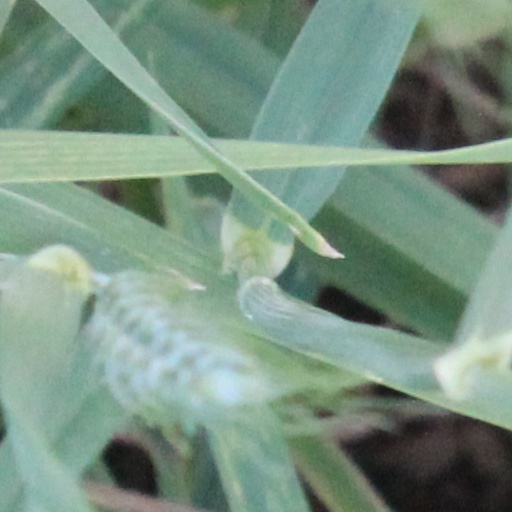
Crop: wheat